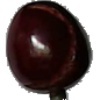
Label: cherry